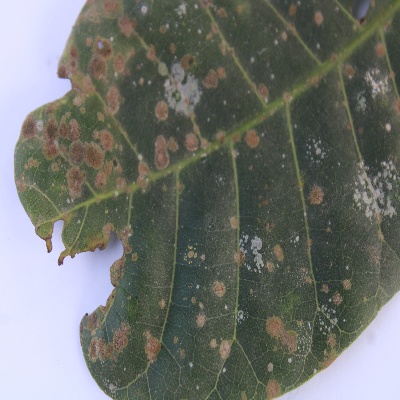
Crop: Cashew
Condition: red rust